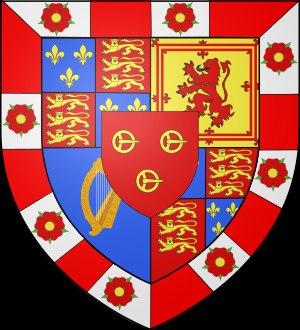
Le titre de duc de Richmond, nommé d'après Richmond dans le Yorkshire du Nord, a été créé plusieurs fois dans la pairie d'Angleterre pour des membres des maisons royales Tudor et Stuart.
En septembre 1419 John Stuart, 2ᵉ comte de Buchan, débarque à La Rochelle avec un contingent d'Écossais envoyé pour aider Charles VII.
1ʳᵉ création Maison Stuart de Darnley